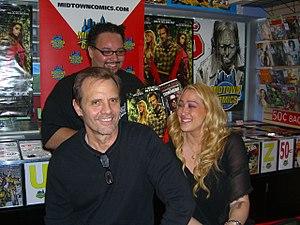
Michael Connell Biehn, dit Michael Biehn, est un acteur américain, né le 31 juillet 1956 à Anniston en Alabama.